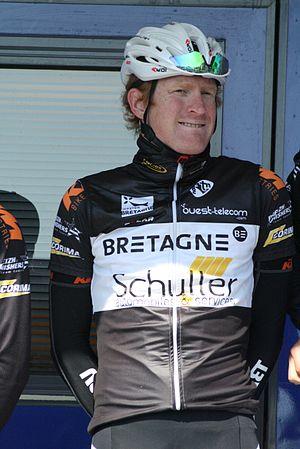
Présentation des coureurs au départ de la première étape Eric Berthou
Éric Berthou est un coureur cycliste français, né le 23 janvier 1980 à Brest. Passé professionnel en 2003 dans l'équipe Barloworld, il évolue ensuite dans les équipes RAGT Semences, Caisse d'Épargne, Crédit agricole, Carmiooro-A-Style puis Carmiooro-NGC. Il est membre de l'équipe Bretagne-Schuller pendant deux années. Il arrive dans l'équipe Raleigh en 2013 dans laquelle il devient directeur sportif à partir de 2014. Il a remporté une étape de Paris-Corrèze en 2004, des Boucles de la Mayenne en 2011, du Tour de Bretagne en 2012, et gagné le Val d'Ille U Classic 35 en 2012.